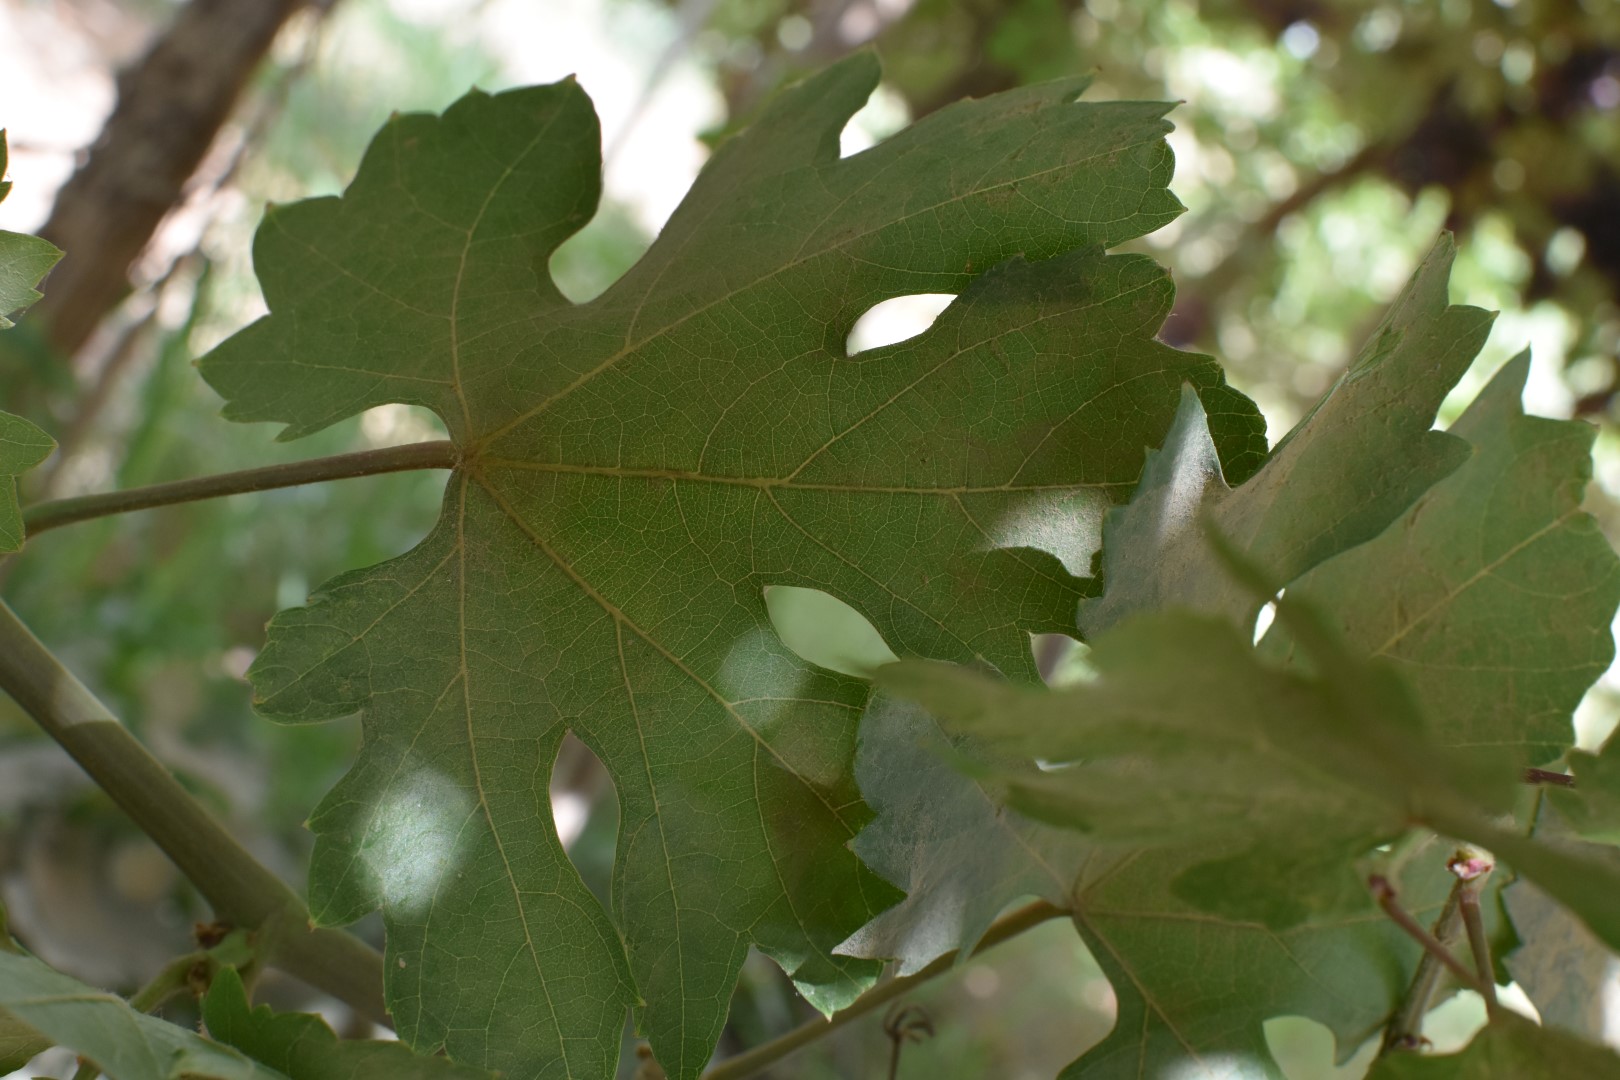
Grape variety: Riasi